Bill Mazeroski's 1960 World Series home run

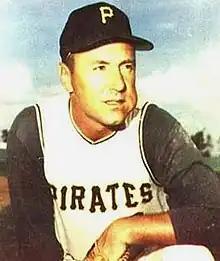
Hall of Famer Bill Mazeroski hit his iconic home run off pitcher Ralph Terry, winning the game and the 1960 World Series for the Pittsburgh Pirates.

Bill Mazeroski's 1960 World Series home run was a baseball play that occurred in Game 7 of the 1960 World Series on October 13, 1960, at Forbes Field in Pittsburgh, Pennsylvania. Leading off the bottom of ninth, in a 9–9 tie and with the count one ball, zero strikes, Mazeroski hit a line drive toward deep left field that cleared the wall for a solo home run. Mazeroski homered off of New York Yankees pitcher Ralph Terry to end the Series, giving the Pirates a 10–9 win and their first championship since 1925. It was the first of two times the World Series has ended on a walk-off home run, and the only time it has happened in Game 7. The second and most recent World Series-winning walk-off homer was hit by Joe Carter for the Toronto Blue Jays in 1993, although it occurred in Game 6.